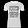
Label: T - shirt / top